Kikuna Station

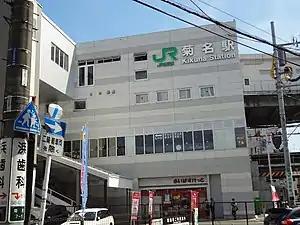
JR East Kikuna Station building

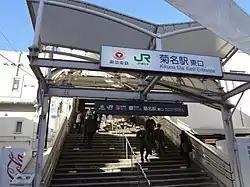
East entrance of Kikuna Station

Kikuna Station is served by the Tōkyū Tōyoko Line from in Tokyo to in Kanagawa Prefecture. It is 18.8 kilometers from the terminus of the line at . It is also served by the Yokohama Line and is 4.8 kilometers from the terminus of that line at .